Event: Nepal Earthquake
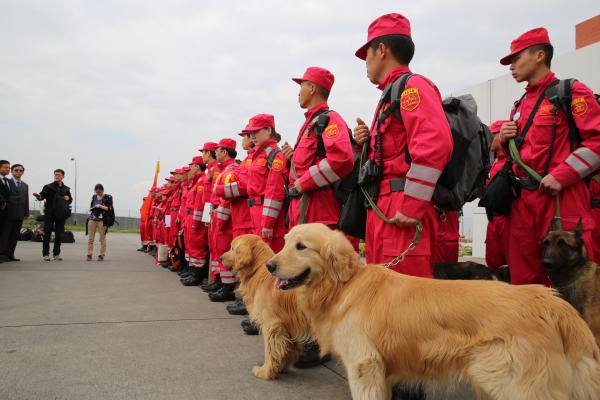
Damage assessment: no_damage